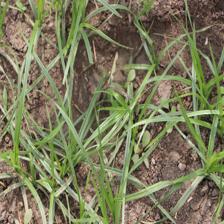
Label: Grass